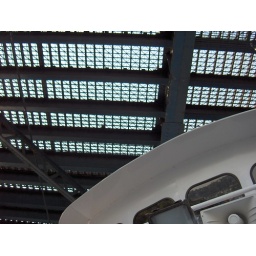
Top of boat under bridge